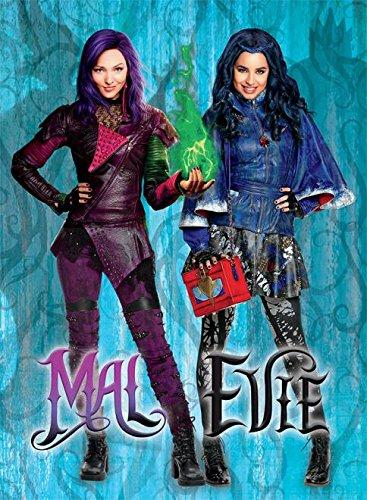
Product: Ceaco Disney Descendants Mal & Evie Jigsaw Puzzle, 250 Pieces
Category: Toys & Games | Puzzles | Jigsaw Puzzles
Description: Jigsaw puzzle featuring Mal and Evie made by Ceaco.
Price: $17.99
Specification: ProductDimensions:8x2x8inches|ItemWeight:11.8ounces|ShippingWeight:11.8ounces(Viewshippingratesandpolicies)|DomesticShipping:ItemcanbeshippedwithinU.S.|InternationalShipping:ThisitemcanbeshippedtoselectcountriesoutsideoftheU.S.LearnMore|ASIN:B06XKMQVSW|Itemmodelnumber:2243-2|Manufacturerrecommendedage:6-10years